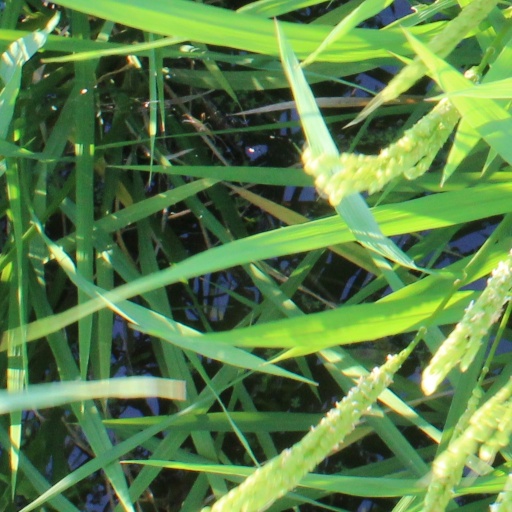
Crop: rice